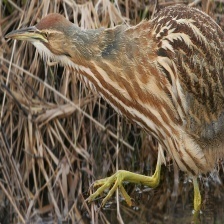
Species: AMERICAN BITTERN
Scientific name: BOTAURUS LENTIGINOSUS